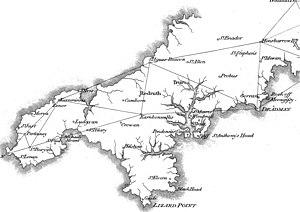
La péninsule de Lizard est située en Cornouailles, au Royaume-Uni. Son extrémité, le cap Lizard, est le point le plus méridional de la Grande-Bretagne.